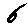
Label: 6